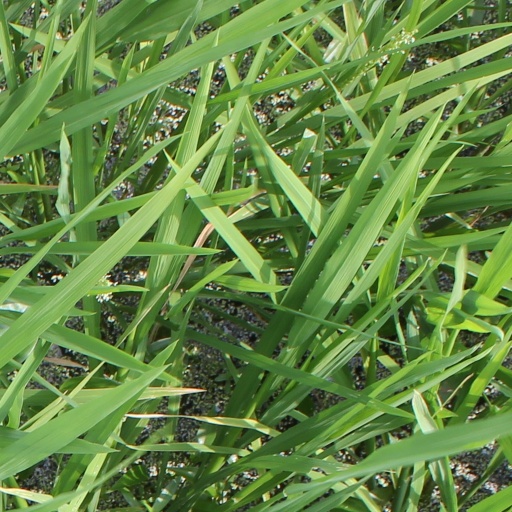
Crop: rice